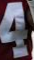
Number: 4